Man Overboard (book)

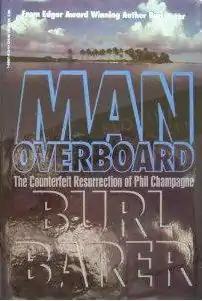

Man Overboard: The Counterfeit Resurrection of Phil Champagne is a non-fiction biography and true crime book by author Burl Barer that was released in 1995 by Northwest Publishing. It is the story of Champagne's life after his faked death.